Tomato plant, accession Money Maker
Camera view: bottom (45 deg); turntable rotation: 210 degrees
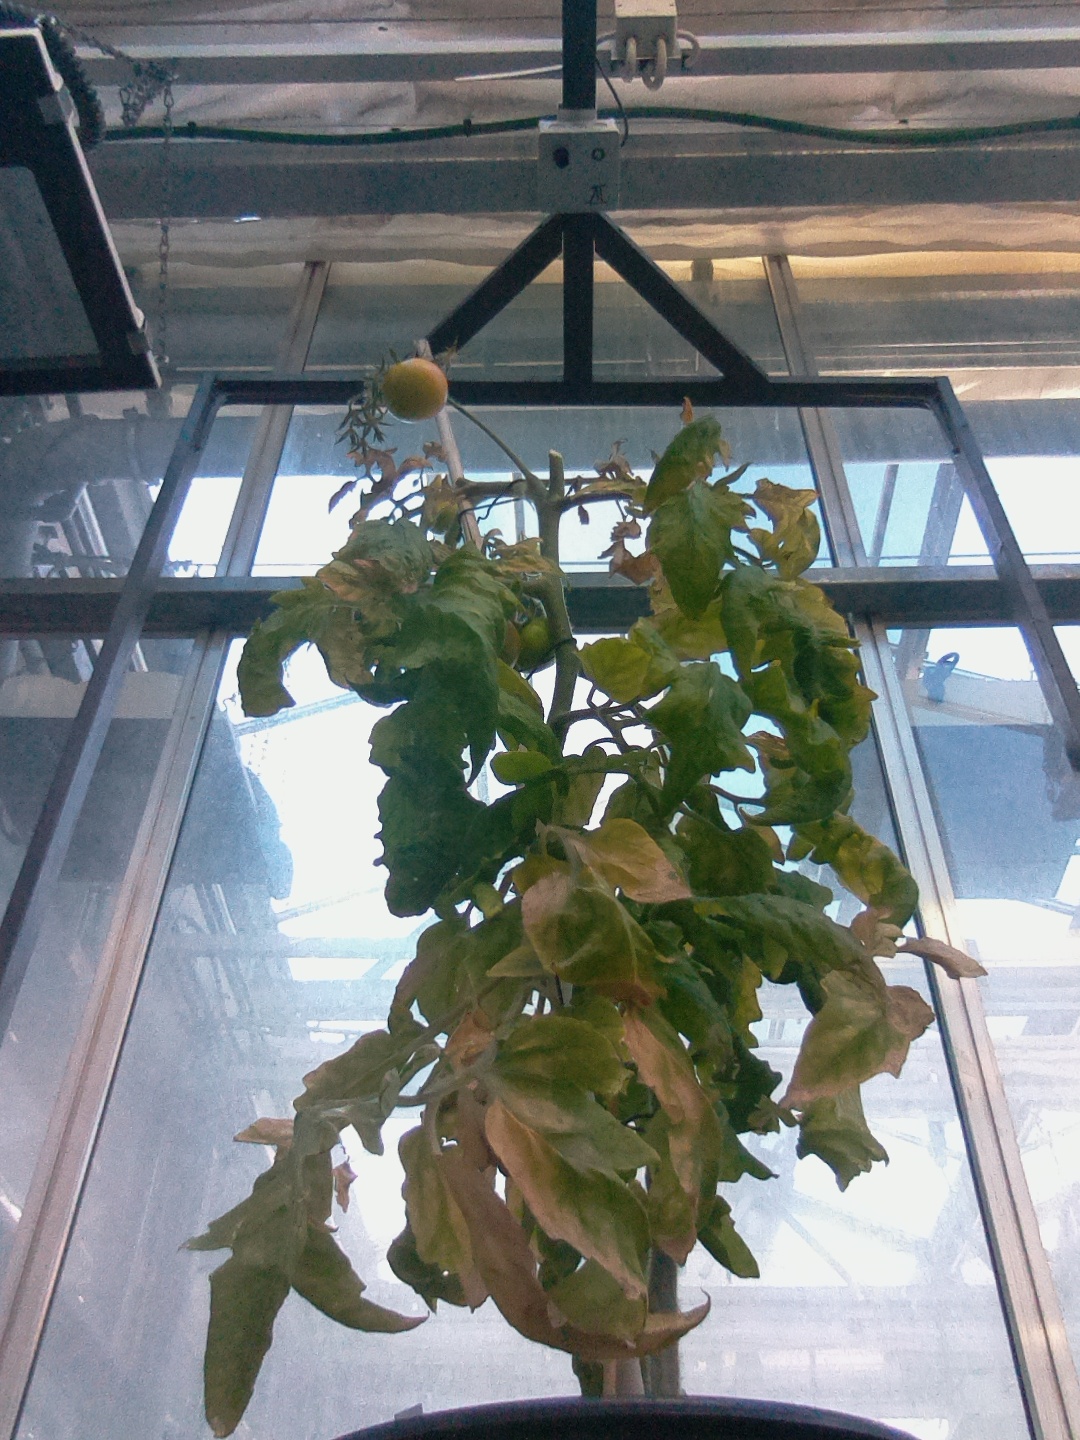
BBCH growth stage 84: 40%-50% of fruits show typical fully ripe color